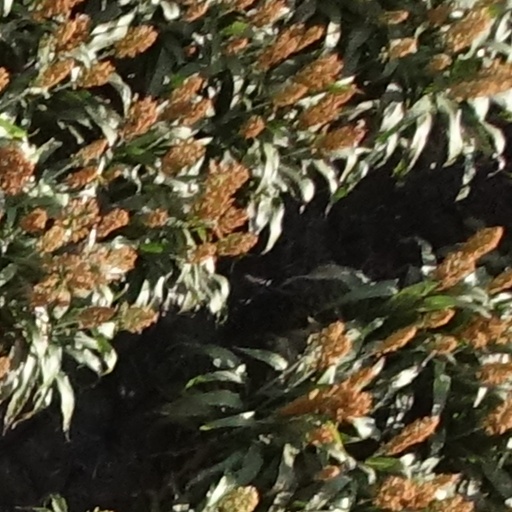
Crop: sorghum